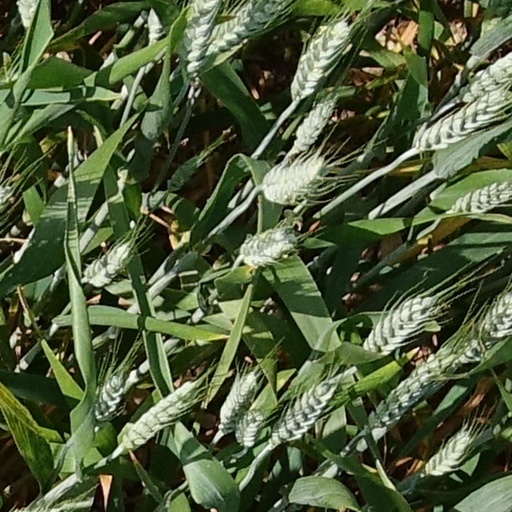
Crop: wheat